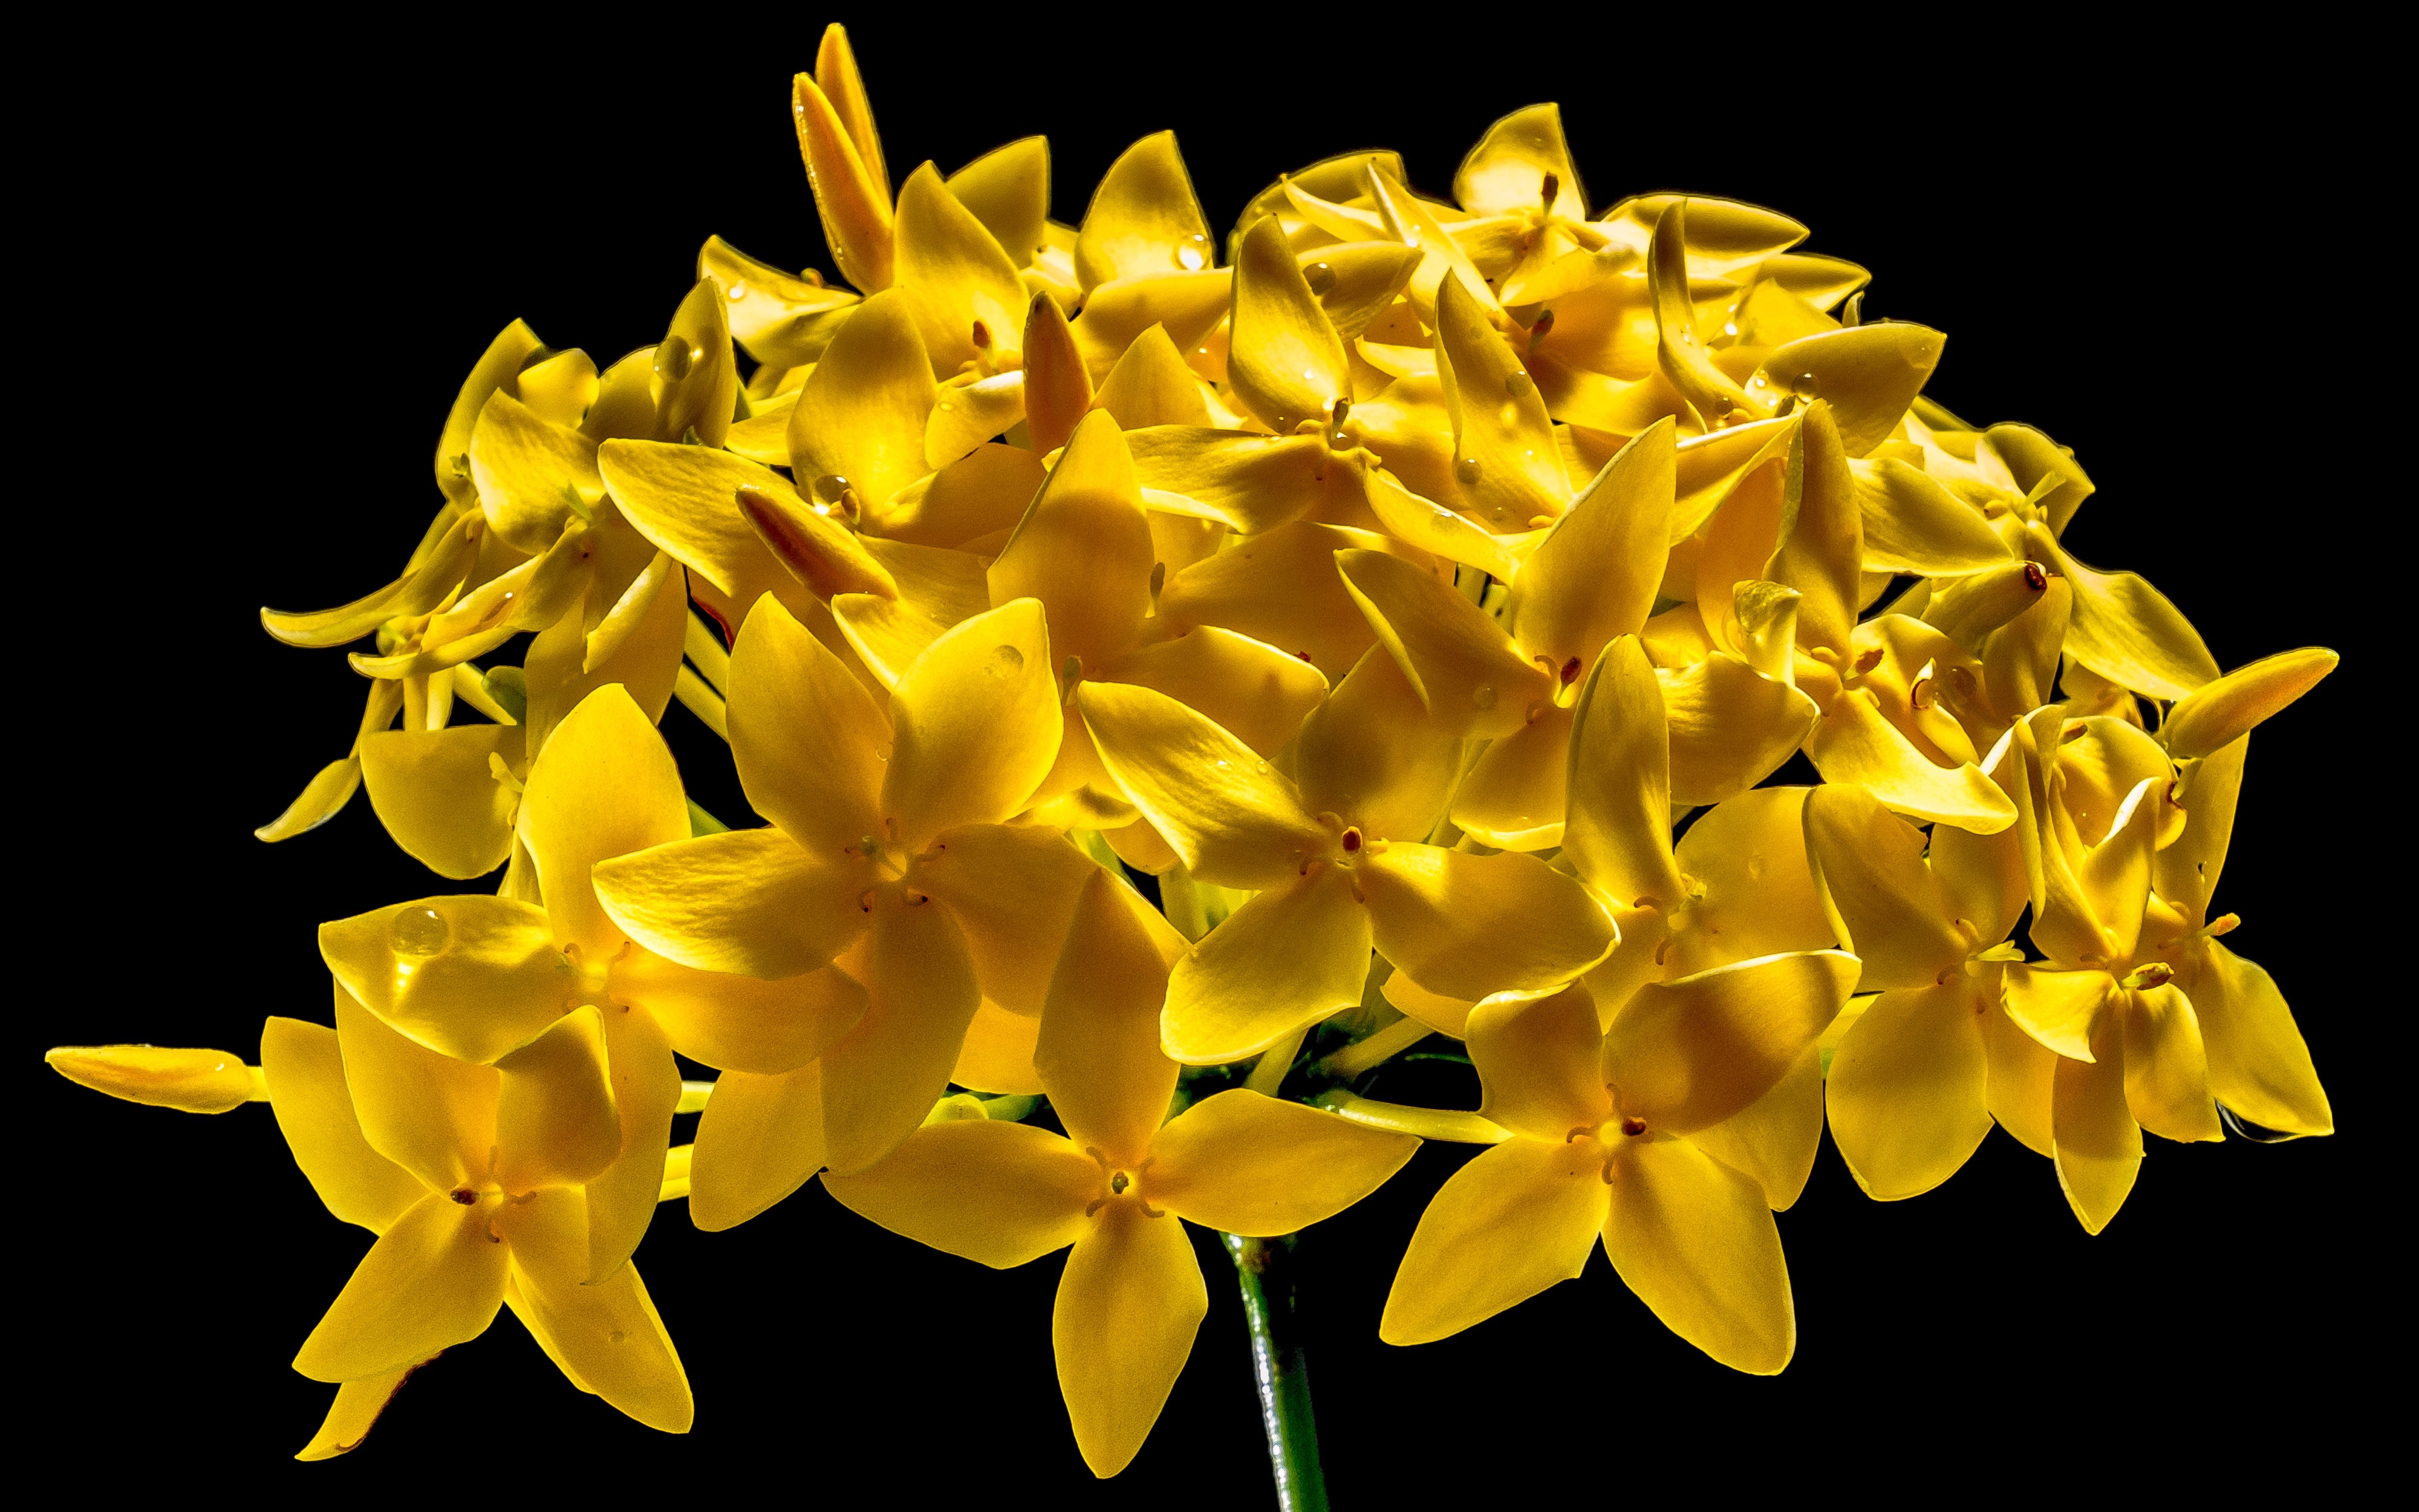
yellow, flower, petal, plant, flowering plant, amaryllis family